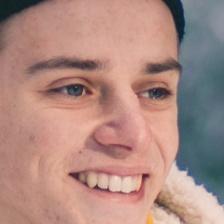
Label: faces